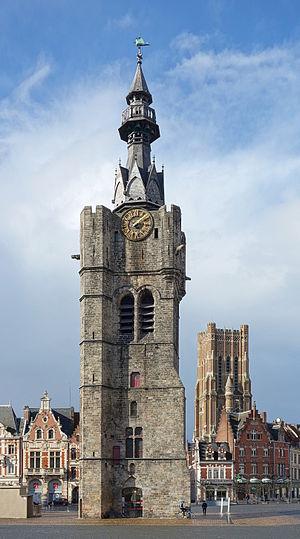
Le beffroi de Béthune.
Cet article recense les sites retenus pour le loto du patrimoine en 2019.
Le beffroi de Béthune est situé dans la ville de Béthune, dans la région des Hauts-de-France, en France.